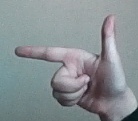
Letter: yaa